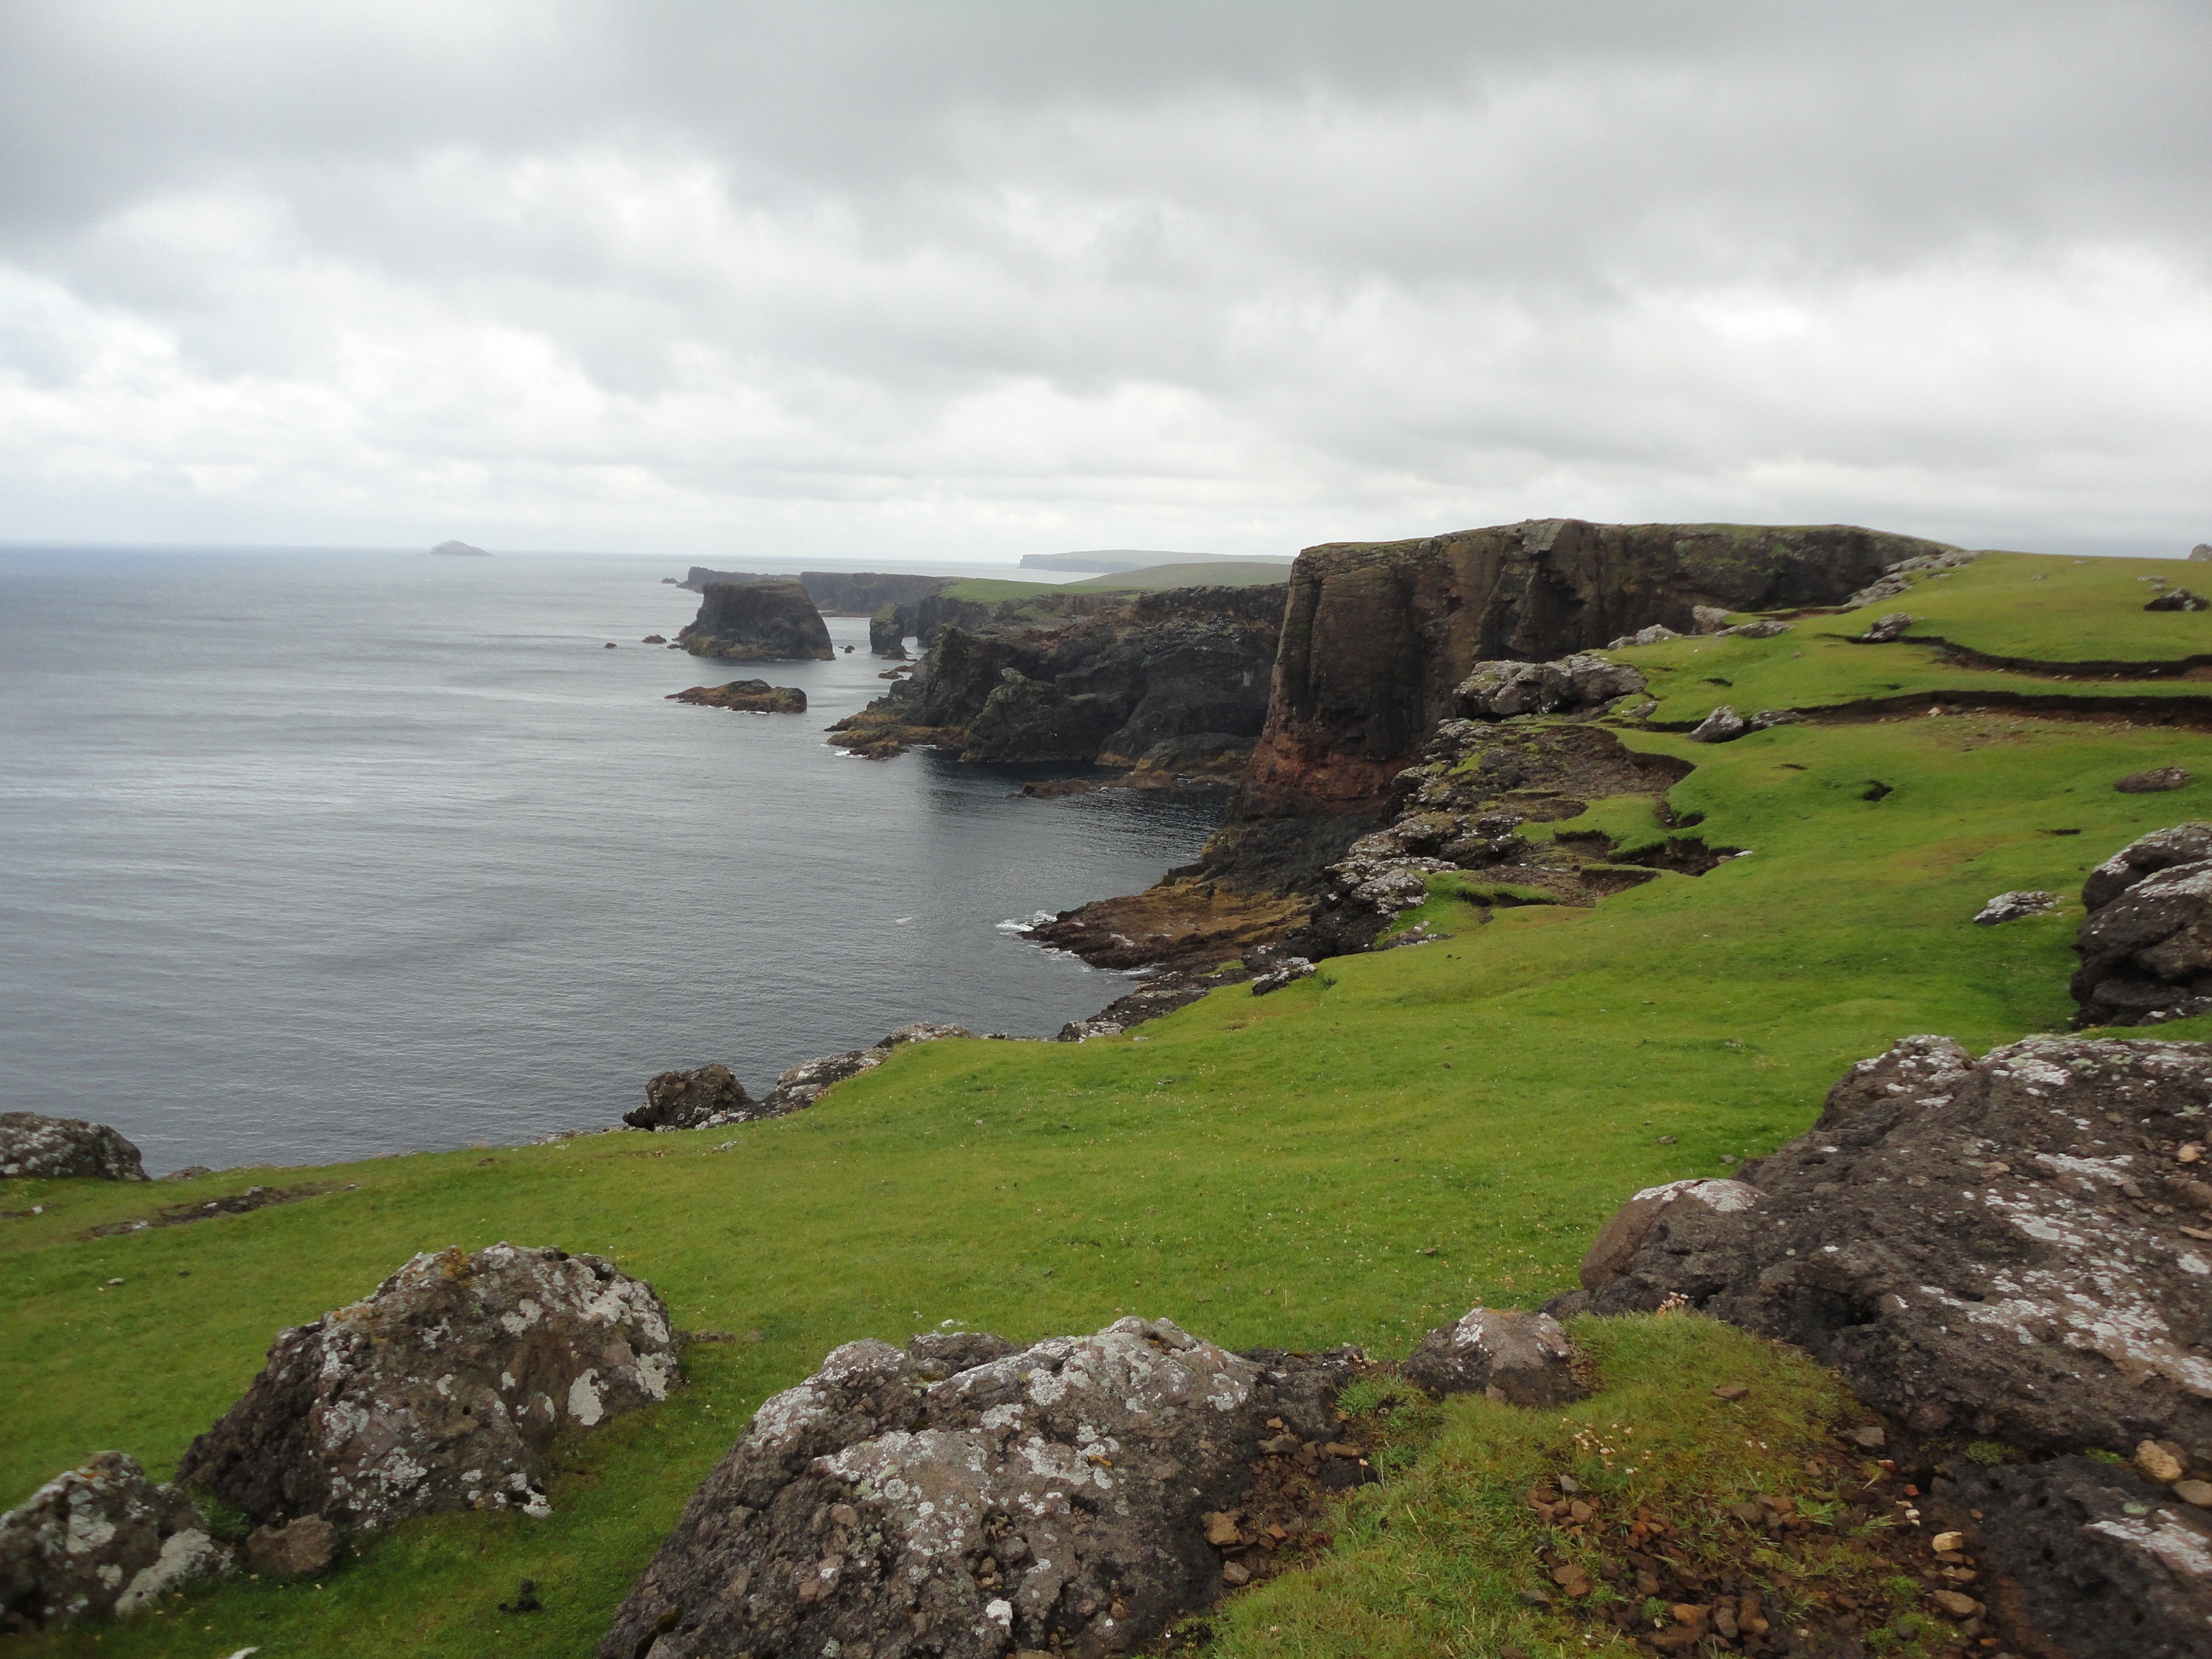
beach, landscape, sea, coast, rock, ocean, mountain, cloud, hill, shore, cliff, cove, bay, rocky, highland, terrain, body of water, england, clouds, geology, outlook, atlantic, fell, loch, rocky coast, cape, united kingdom, landform, shetland islands, eshaness, geographical feature